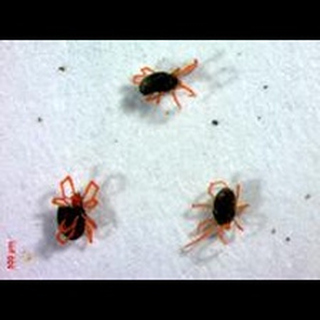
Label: wheat_mite